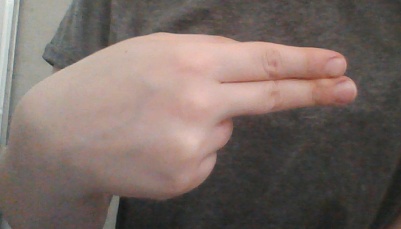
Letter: ain